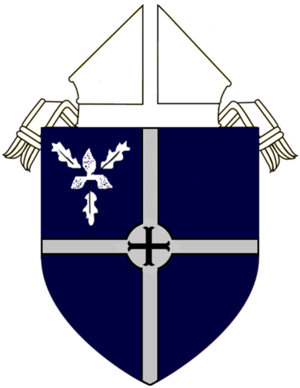
Le diocèse de Bismarck est un siège de l'Église catholique aux États-Unis, suffragant de l'archidiocèse de Saint-Paul et Minneapolis. En 2018, il comptait 60.342 baptisés pour 337.606 habitants. Il est tenu par Mᵍʳ David Kagan.